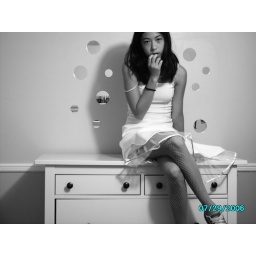
ps- you can see my shot glass collection in one of the little mirror discs behind me!